North Coast AVA

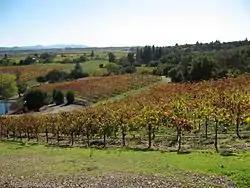
Vineyards in Sonoma County

The North Coast AVA is an American Viticultural Area in the state of California that encompasses grape-growing regions in six counties located north of San Francisco: Lake, Marin, Mendocino, Napa, Sonoma, and Solano. This large appellation covers over and includes a number of smaller sub-appellations that all share the common ecology trait of weather affected by the fog and breezes off the Pacific Ocean.